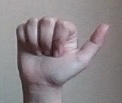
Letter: dhad